Seabird

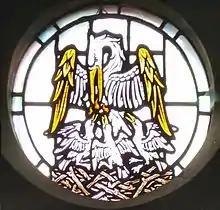
Depiction of a pelican with chicks on a stained glass window, Saint Mark's Church, Gillingham, Kent

Other human factors have led to declines and even extinctions in seabird populations and species. Of these, perhaps the most serious are introduced species. Seabirds, breeding predominantly on small isolated islands, are vulnerable to predators because they have lost many behaviours associated with defence from predators. Feral cats can take seabirds as large as albatrosses, and many introduced rodents, such as the Pacific rat, take eggs hidden in burrows. Introduced goats, cattle, rabbits and other herbivores can create problems, particularly when species need vegetation to protect or shade their young. The disturbance of breeding colonies by humans is often a problem as well—visitors, even well-meaning tourists, can flush brooding adults off a colony, leaving chicks and eggs vulnerable to predators.